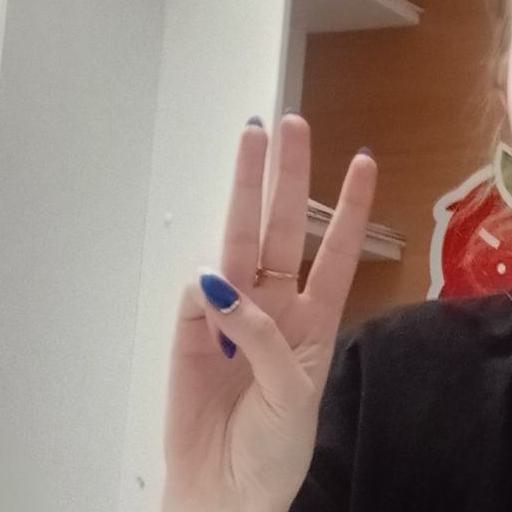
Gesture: three